Nonspecific immune cell

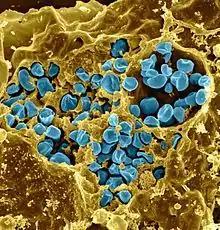
Macrophage infected with bacteria.

Macrophages display a plasticity that allows them to respond to numerous types of infections, permitting them to change their physiology, while serving as a common “janitorial cell” to the immune system. Macrophages are produced through the differentiation of monocytes, and after ingestion of bacteria, secrete enzymes to destroy the ingested particle. These cells reside in every tissue of the body, and upon infected tissue, are recruited to the tissue. Once recruited, macrophages will differentiate into specific tissue macrophages. The receptors of macrophages consist of a broad specificity that allows them to discern between self and non-self in the non-specific recognition of foreign substances. There are type I and type II receptors present on macrophages, which are trimeric membrane glycoproteins each containing an NH2-terminal intracellular domain, an extracellular domain with a spacer region and an alpha-helical domain. Contrary to the structure of type II, type I receptors have a cysteine-rich COOH-terminal domain. These characteristics of macrophage receptors confer the broad specificity, which allow them to function as a general non-specific immune cell.